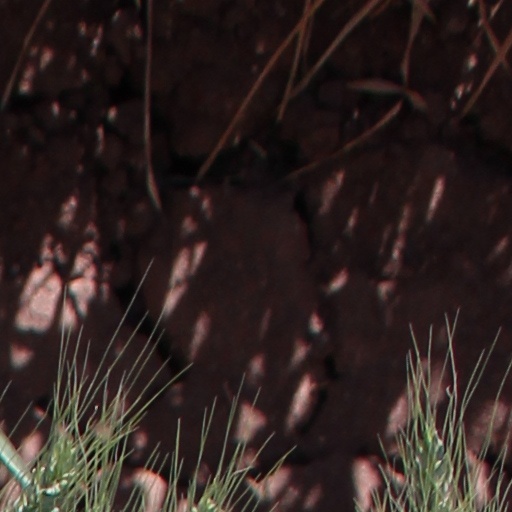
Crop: wheat